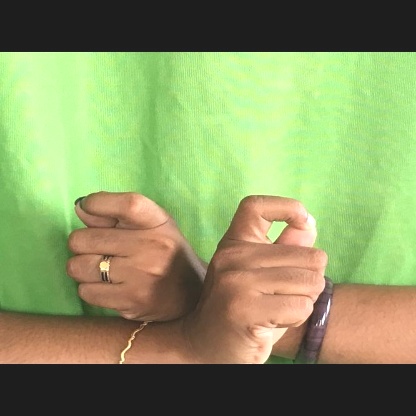
Mudra: Berunda